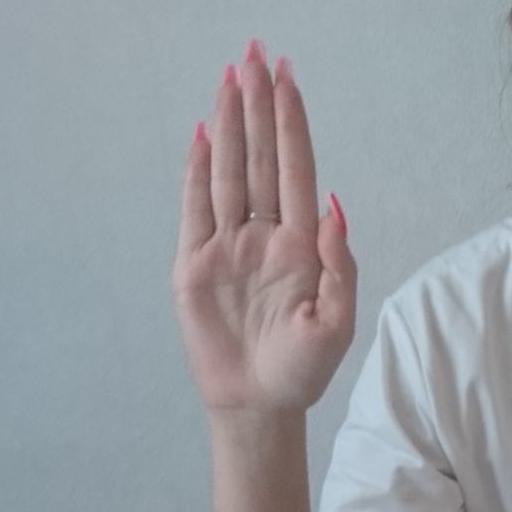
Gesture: stop